Irish whiskey

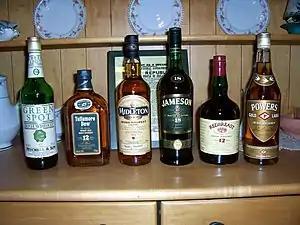
Irish whiskeys

There were a number of factors, both internal and external, which led to this decline. However, one of the main turning points was the patenting in 1832 of the Coffey still by Aeneas Coffey. Ironically, Coffey was both the former Inspector General of Excise in Ireland, and subsequently, after leaving the excise service, an Irish distiller himself. His patent, the Coffey still, was a continuous distillation apparatus which offered an improvement on the traditional pot still. Although similar continuous stills had been proposed in the past, including by other Irish distillers themselves, the Coffey still was the most effective, and soon entered widespread use.